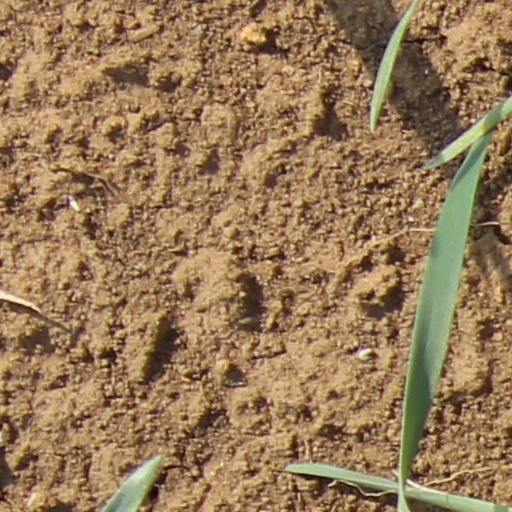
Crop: wheat